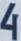
Number: 4